The Trail of the Lonesome Pine (1936 film)

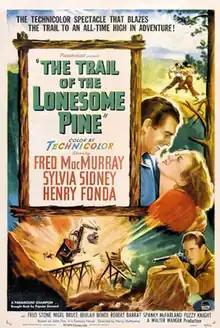
1936 theatrical poster

The Trail of the Lonesome Pine is a 1936 American adventure romance western film based on the 1908 novel of the same name. It was the second full-length feature film to be shot in three-strip Technicolor and the first in color to be shot outdoors, with the approval of the Technicolor Corporation. The picture was directed by Henry Hathaway starring Fred MacMurray, Sylvia Sidney and Henry Fonda. Much of it was shot at Big Bear Lake in southern California. "The Trail of the Lonesome Pine" was the fourth feature film adaptation of John Fox Jr.'s 1908 novel, including 1916 and 1923 silent versions. As with the novel, the film makes extensive use of Appalachian English in the dialogue.